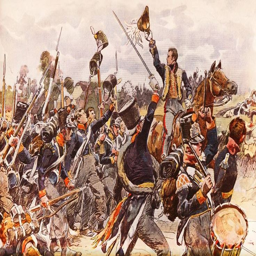
the prince rallies the regiment .